Montreal–Gaspé train

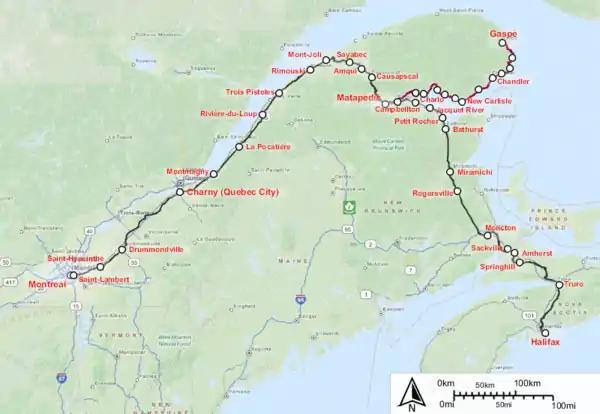

The tracks this train operated on have changed ownership several times. Until 1998, the tracks from Montreal to Gaspé were owned by Canadian National Railway (CN). That year, CN sold the lines between Rivière-du-Loup and Matapédia, as well as Matapédia to Gaspé, to Quebec Railway Corporation which established two subsidiary companies, the Chemin de fer de la Matapédia et du Golfe (Matapédia & Gulf Railway) and Chemin de fer Baie des Chaleurs (Chaleur Bay Railway) respectively. In 2001, CFBC sold the portion of the Matapédia-to-Gaspé line east of Chandler to Chemin de fer de la Gaspésie (Gaspé Railway), which is owned by local municipalities with maintenance contracted to CFBC. In 2007, CFG purchased the remainder of the line from Matapédia to Chandler after the CFBC listed it for abandonment. In 2008, CN purchased the CFMG line from Rivière-du-Loup to Matapédia, returning ownership of this line after QRC encountered financial difficulty.